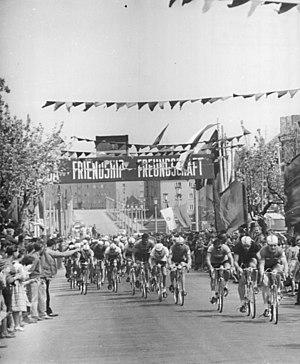
La Course de la Paix est une épreuve cycliste à étapes, créée en 1948. Organisée par les quotidiens des partis communistes polonais Trybuna Ludu et tchécoslovaque Rudé Právo, la course se dispute jusqu'en 1951 entre Varsovie et Prague. En 1952, le journal Neues Deutschland, organe du Parti socialiste unifié d'Allemagne se joint à l'organisation. Désormais, la Course de la Paix alterne ses départs et ses arrivées entre les trois capitales, Berlin, Prague et Varsovie. Cette organisation dure jusqu'en 1984. En 1985 et 1986, les soviétiques sont associés à l'organisation de la course : le quotidien la Pravda devient coorganisateur et les départs sont donnés de Moscou puis de Kiev. Elle reprend en 1987 son parcours traditionnel, entre Berlin, Prague et Varsovie, et célèbre son 40ᵉ anniversaire en réunissant au départ de Berlin 156 coureurs répartis en 26 équipes venues de 3 continents. C'est son apogée. La première page du règlement de la Course de la Paix définit l'objectif de l'épreuve :